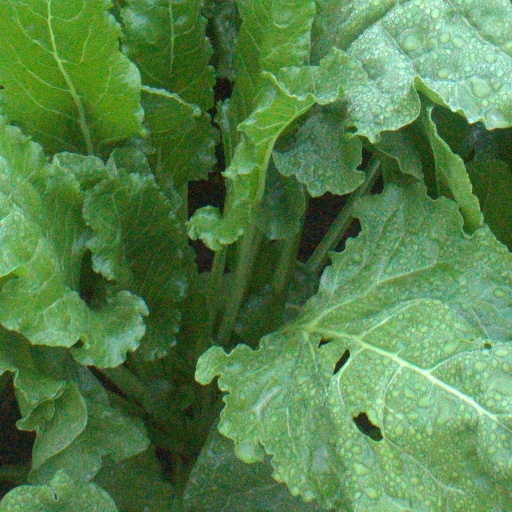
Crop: sugar beet